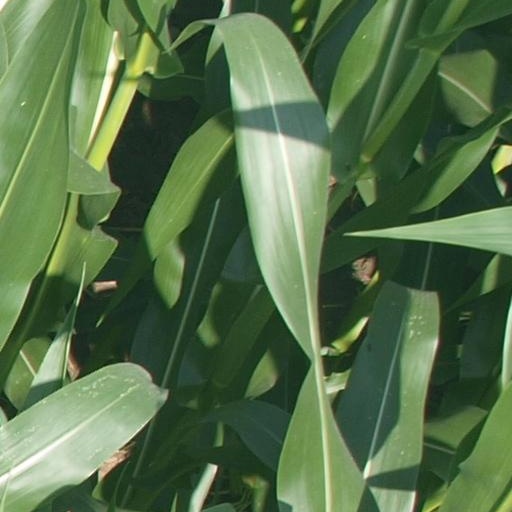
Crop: maize; corn